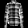
Label: Shirt